Sky position (RA, Dec in degrees): 223.531, 4.935
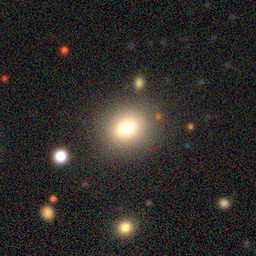
Galaxy morphology: Round Smooth Galaxies